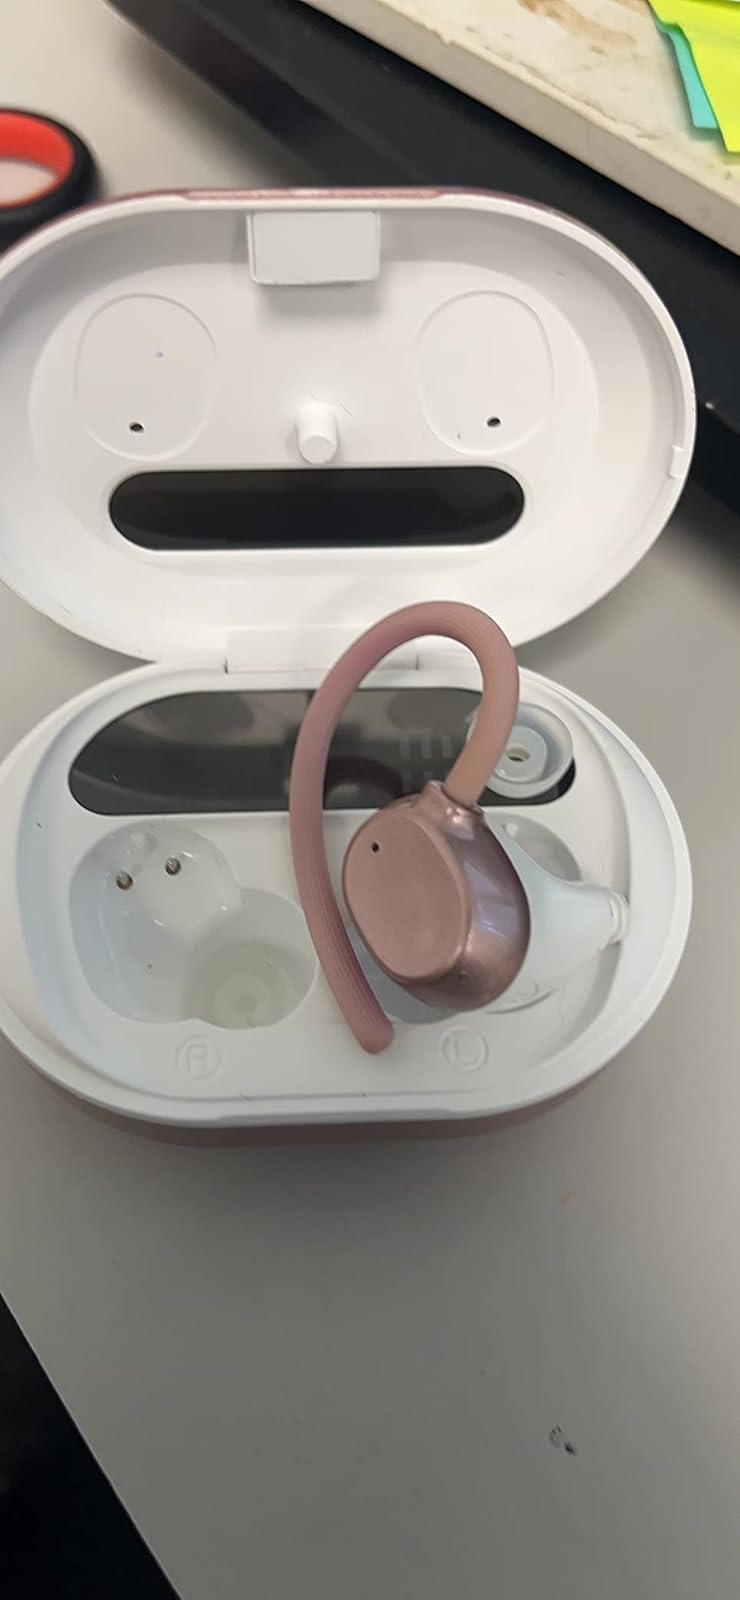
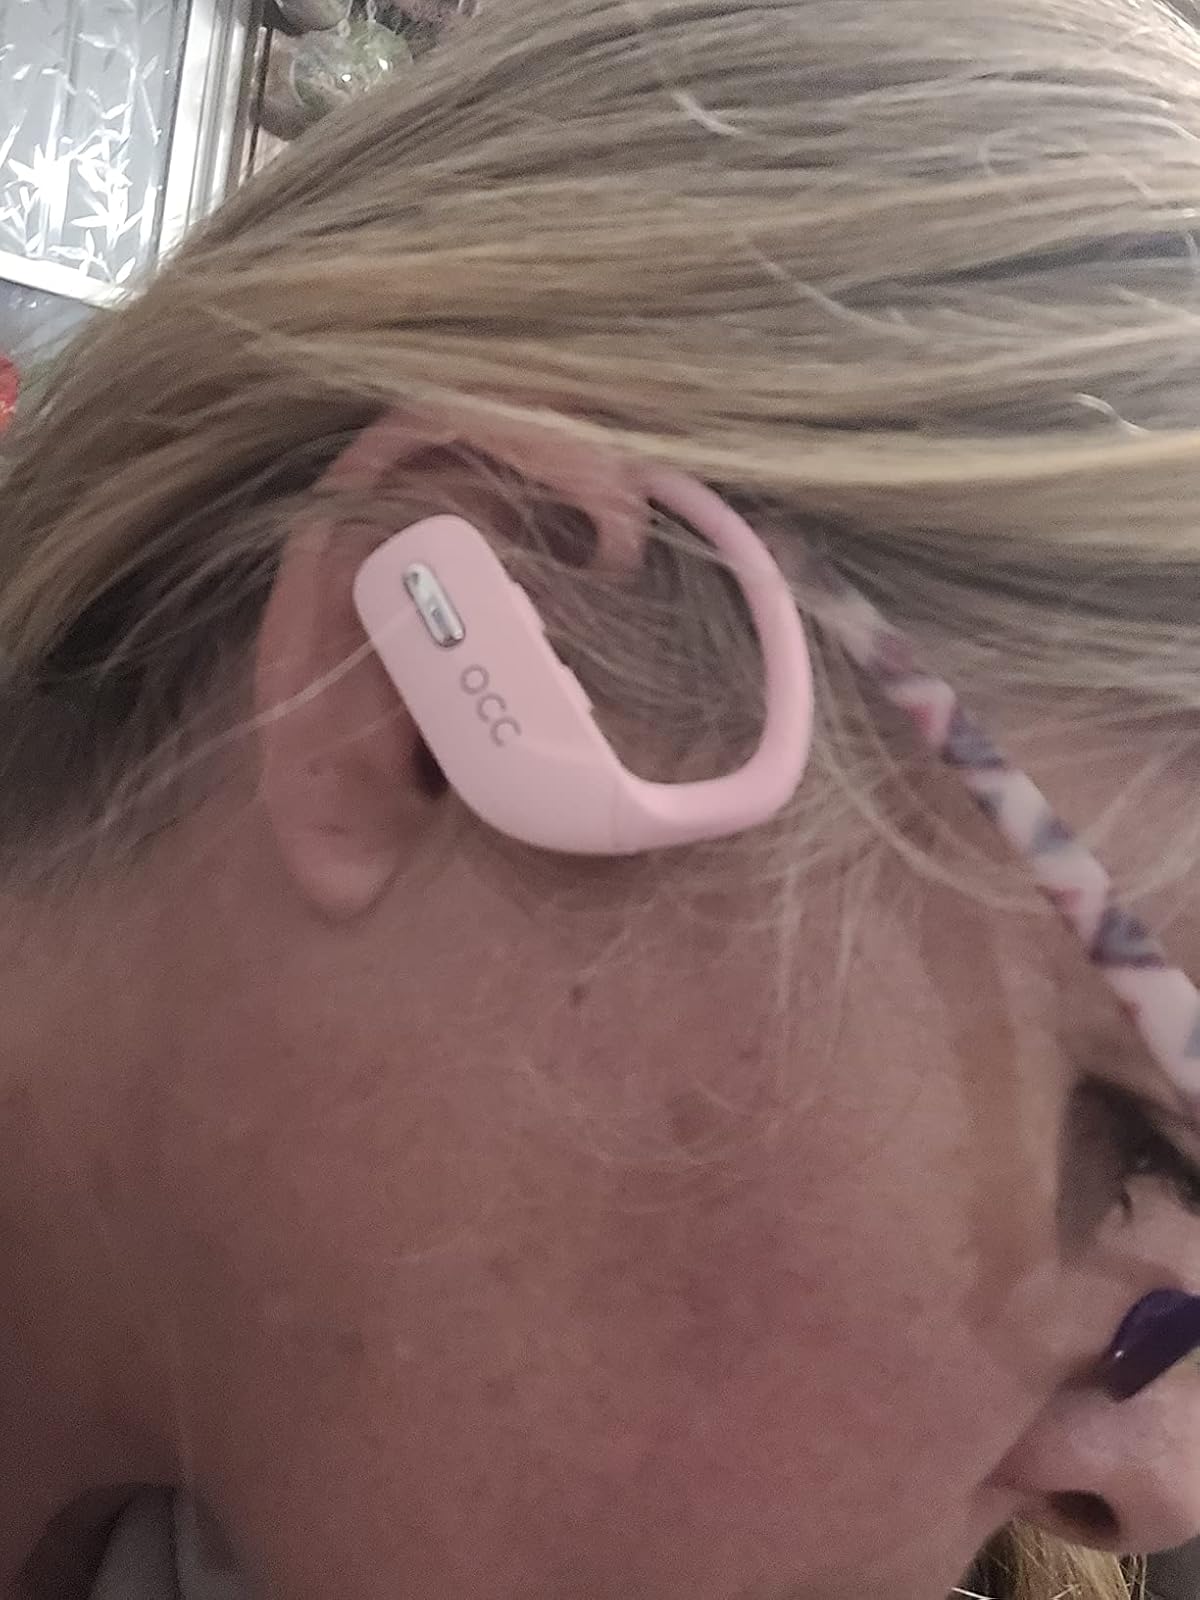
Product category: earbuds
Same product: no